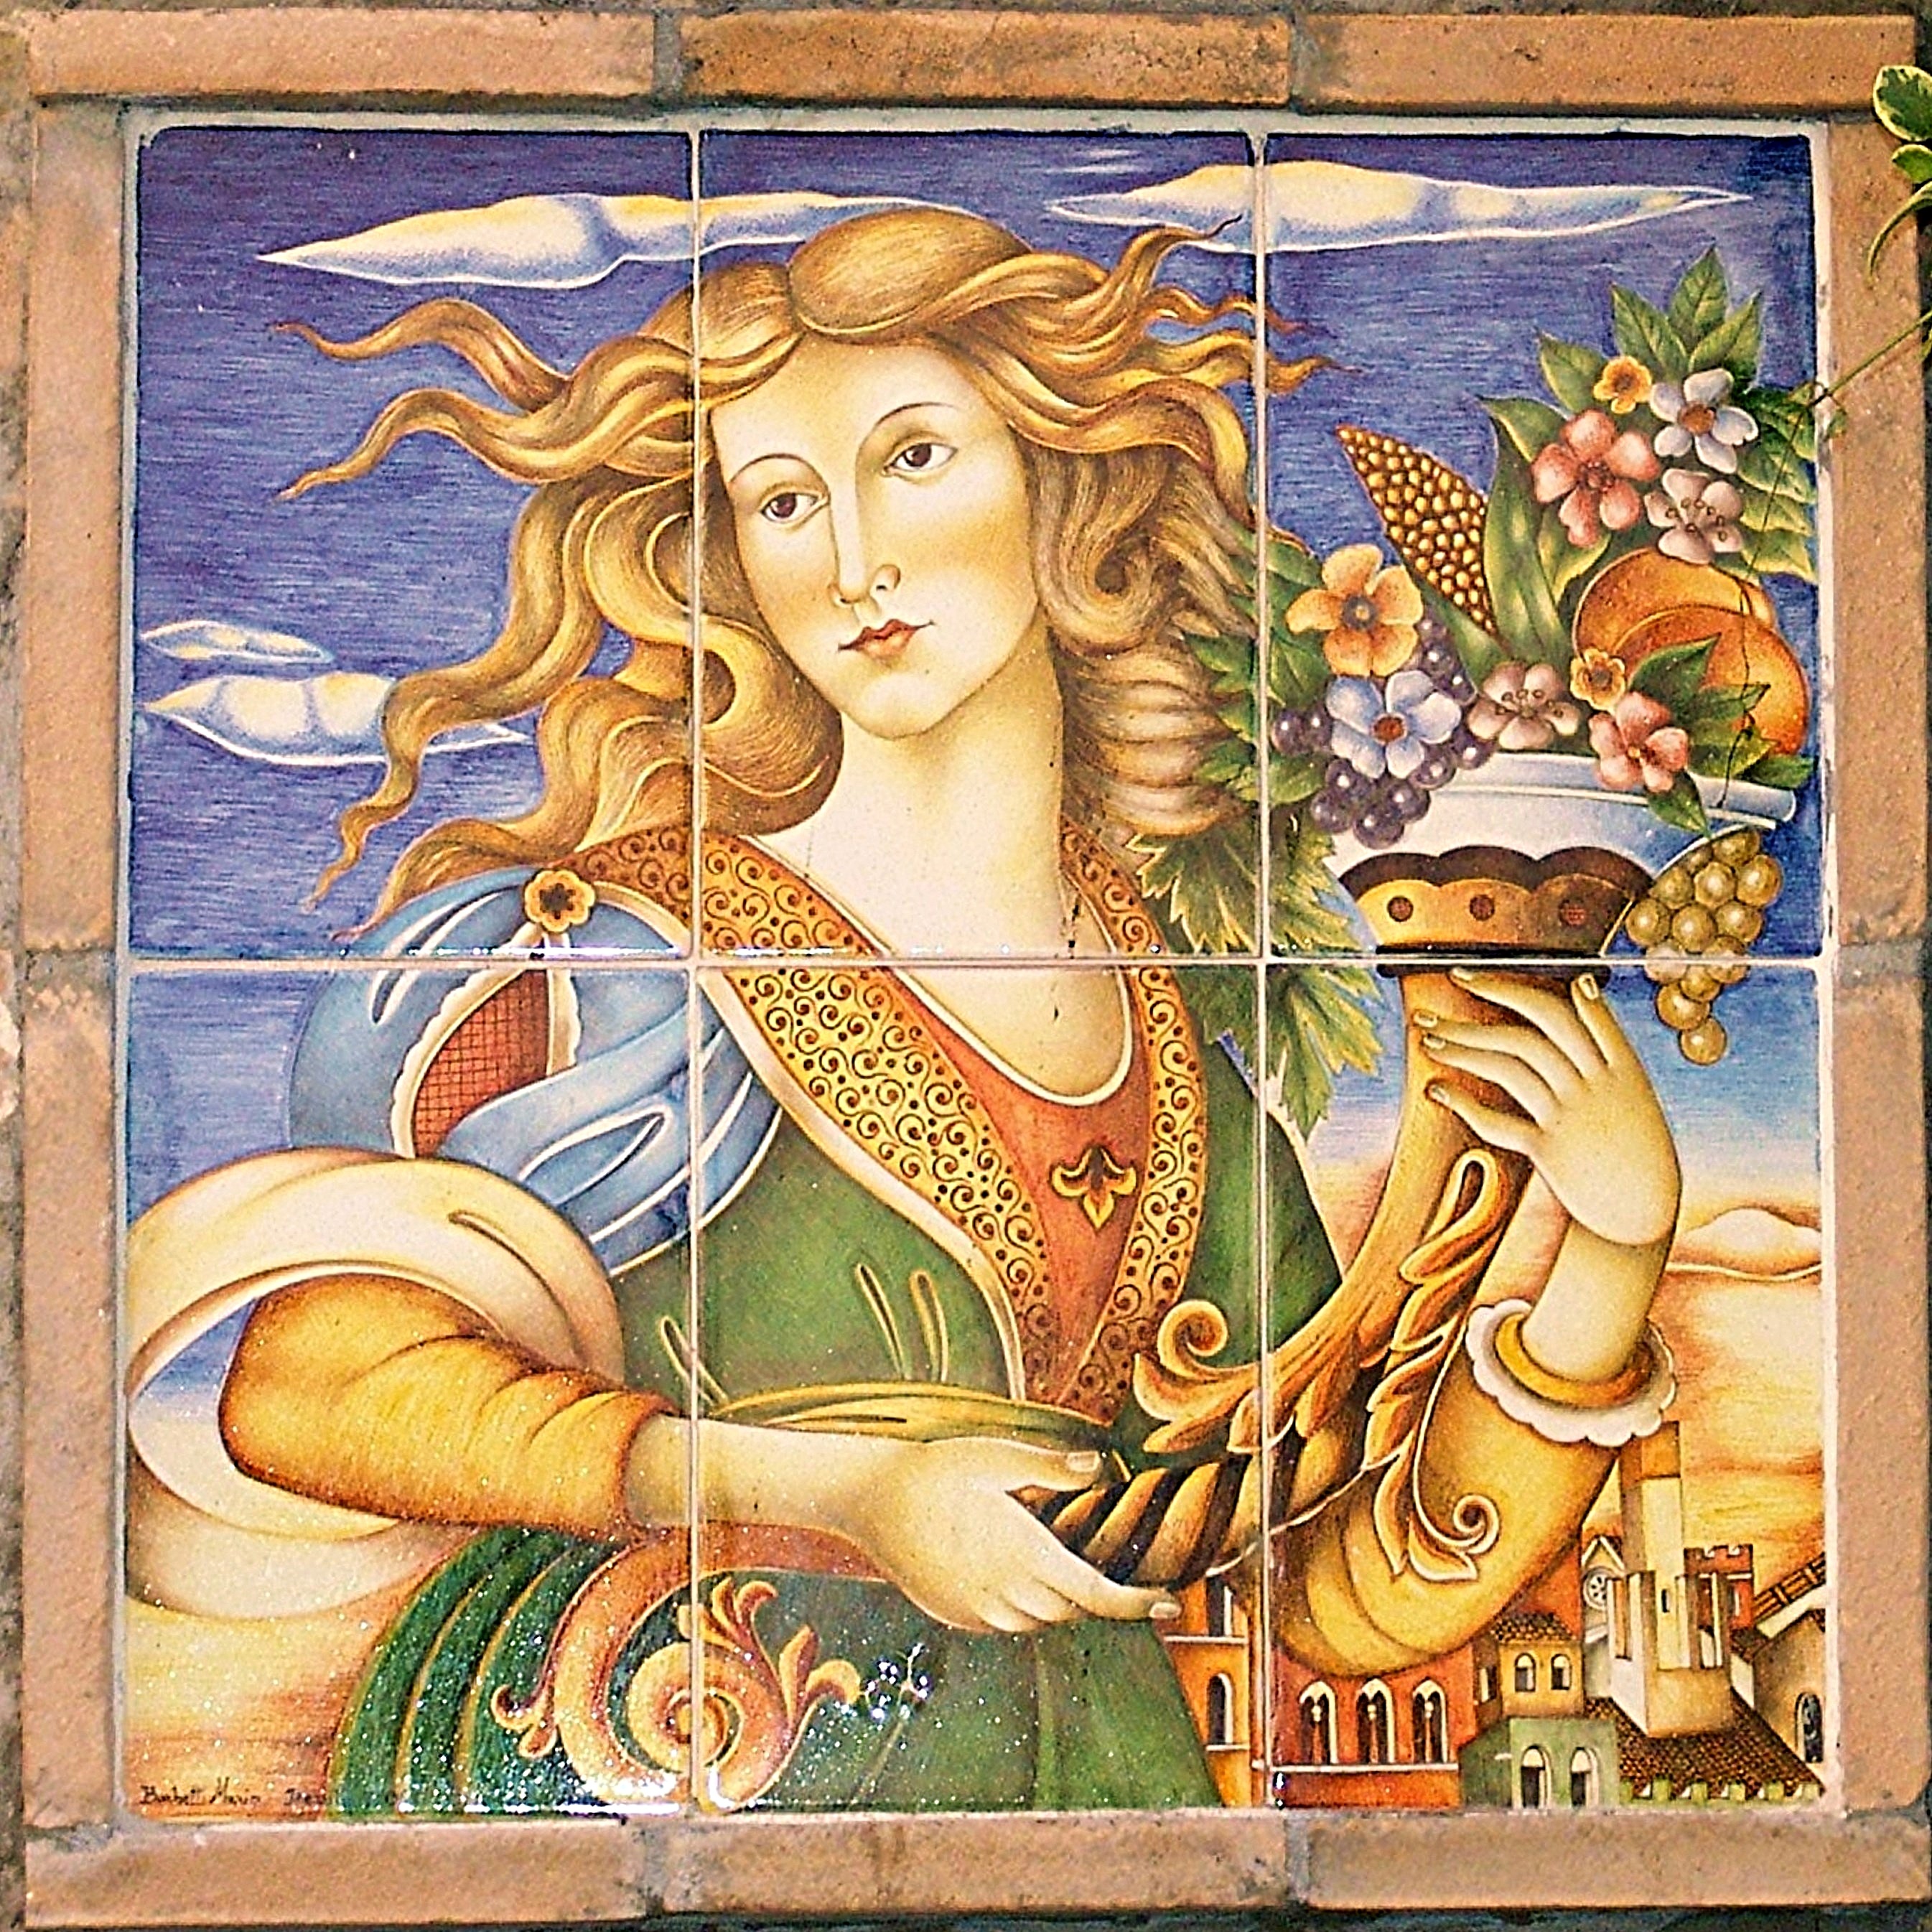
woman, window, ceramic, italy, tile, painting, art, illustration, tiles, mythology, cornucopia, arts crafts, modern art